Pakuranga

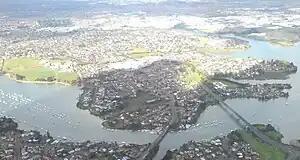

Pakuranga is an eastern suburb of Auckland, in northern New Zealand. Pakuranga covers a series of low ridges and previously swampy flats, now drained, that lie between the Pakuranga Creek and Tamaki River, two estuarial arms of the Hauraki Gulf. It is located to the north of Manukau and 15 kilometres southeast of the Auckland CBD.